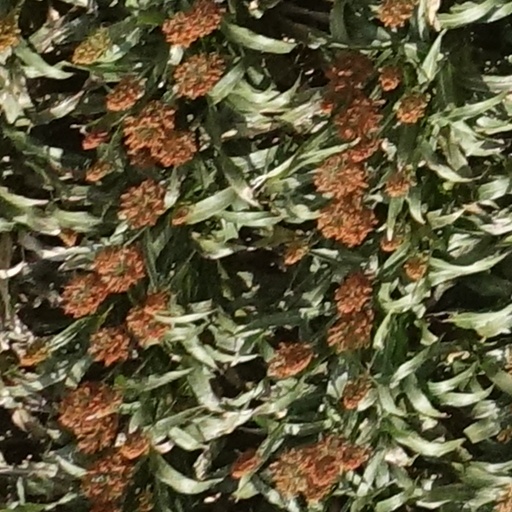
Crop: sorghum